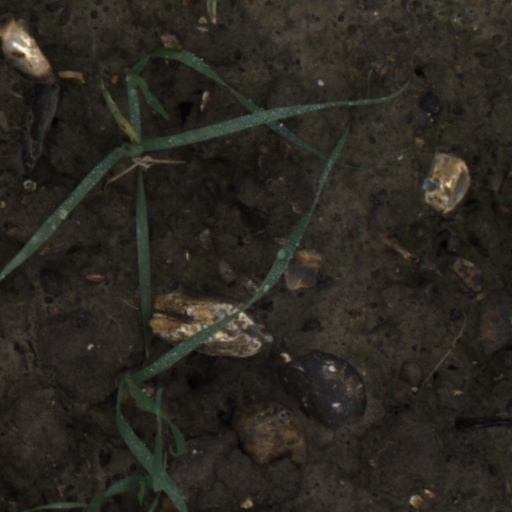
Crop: wheat